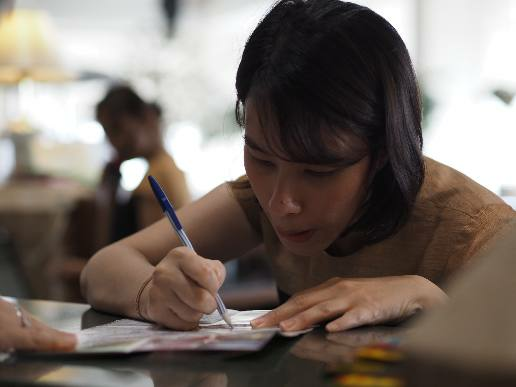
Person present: Yes